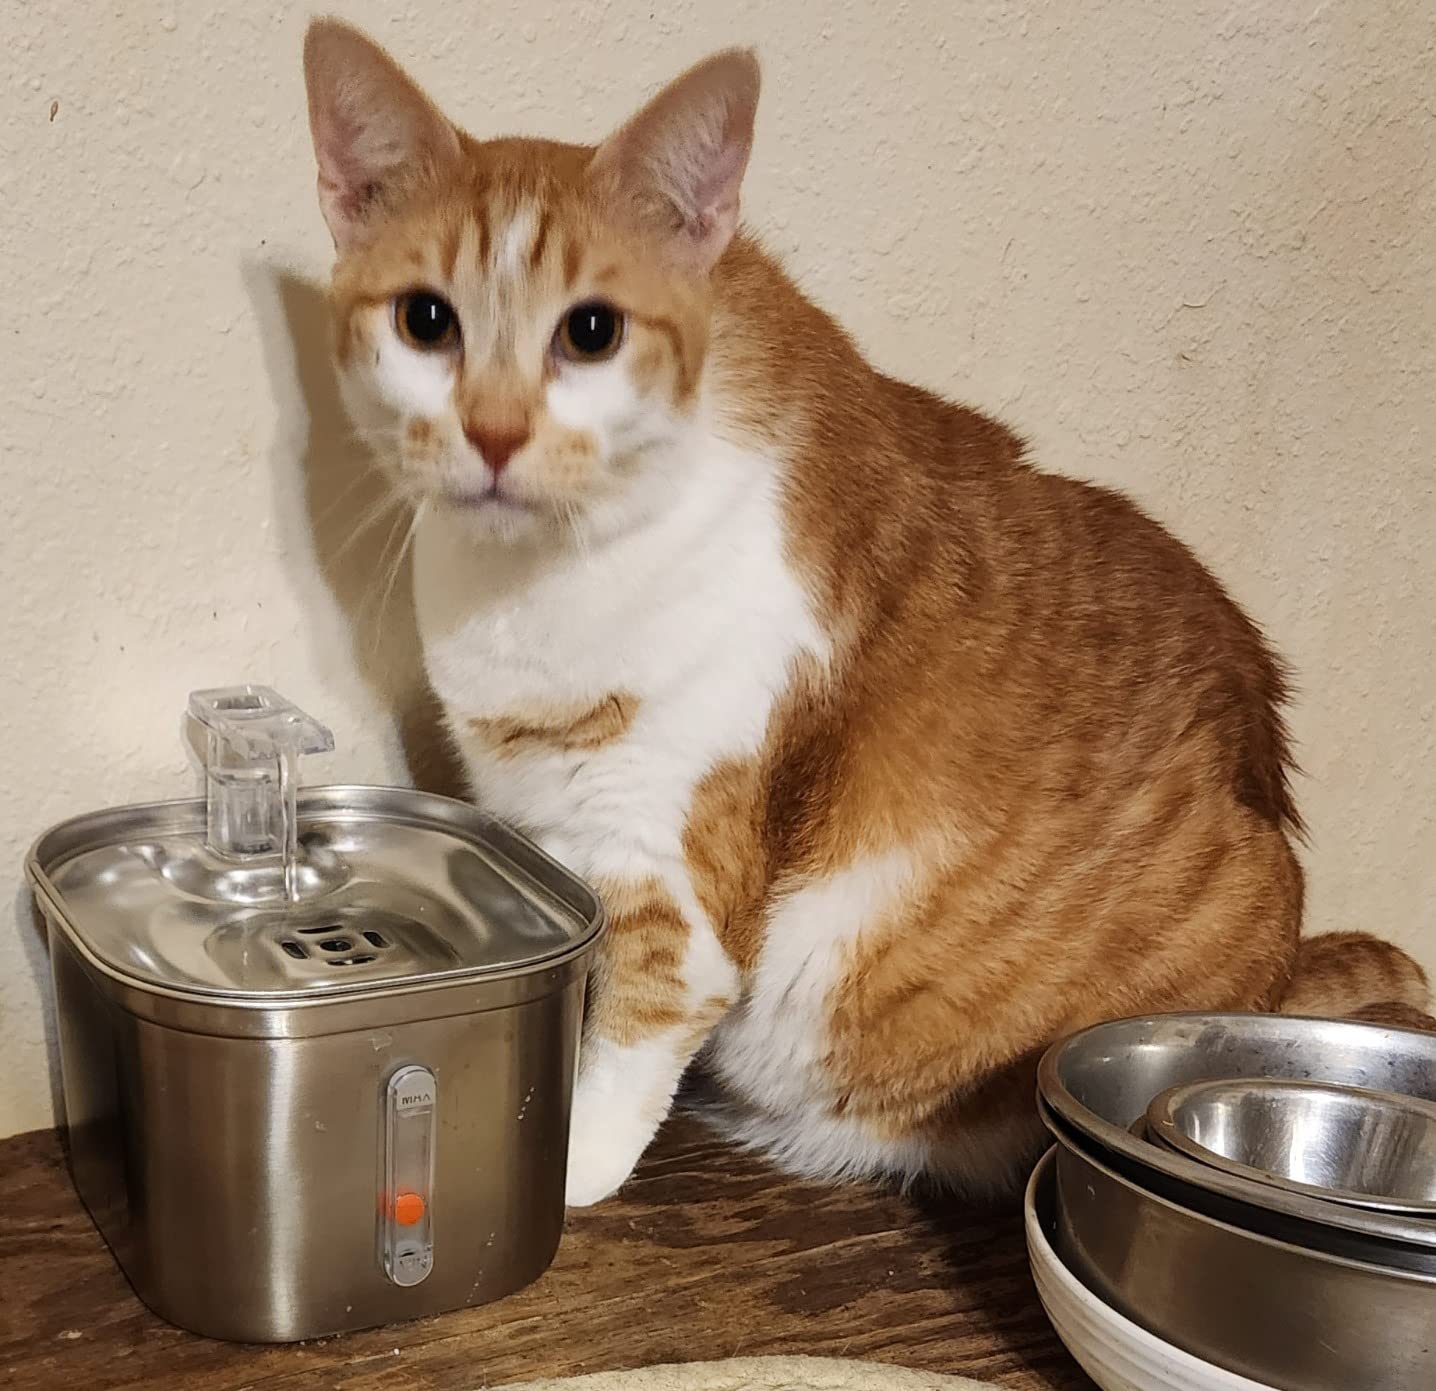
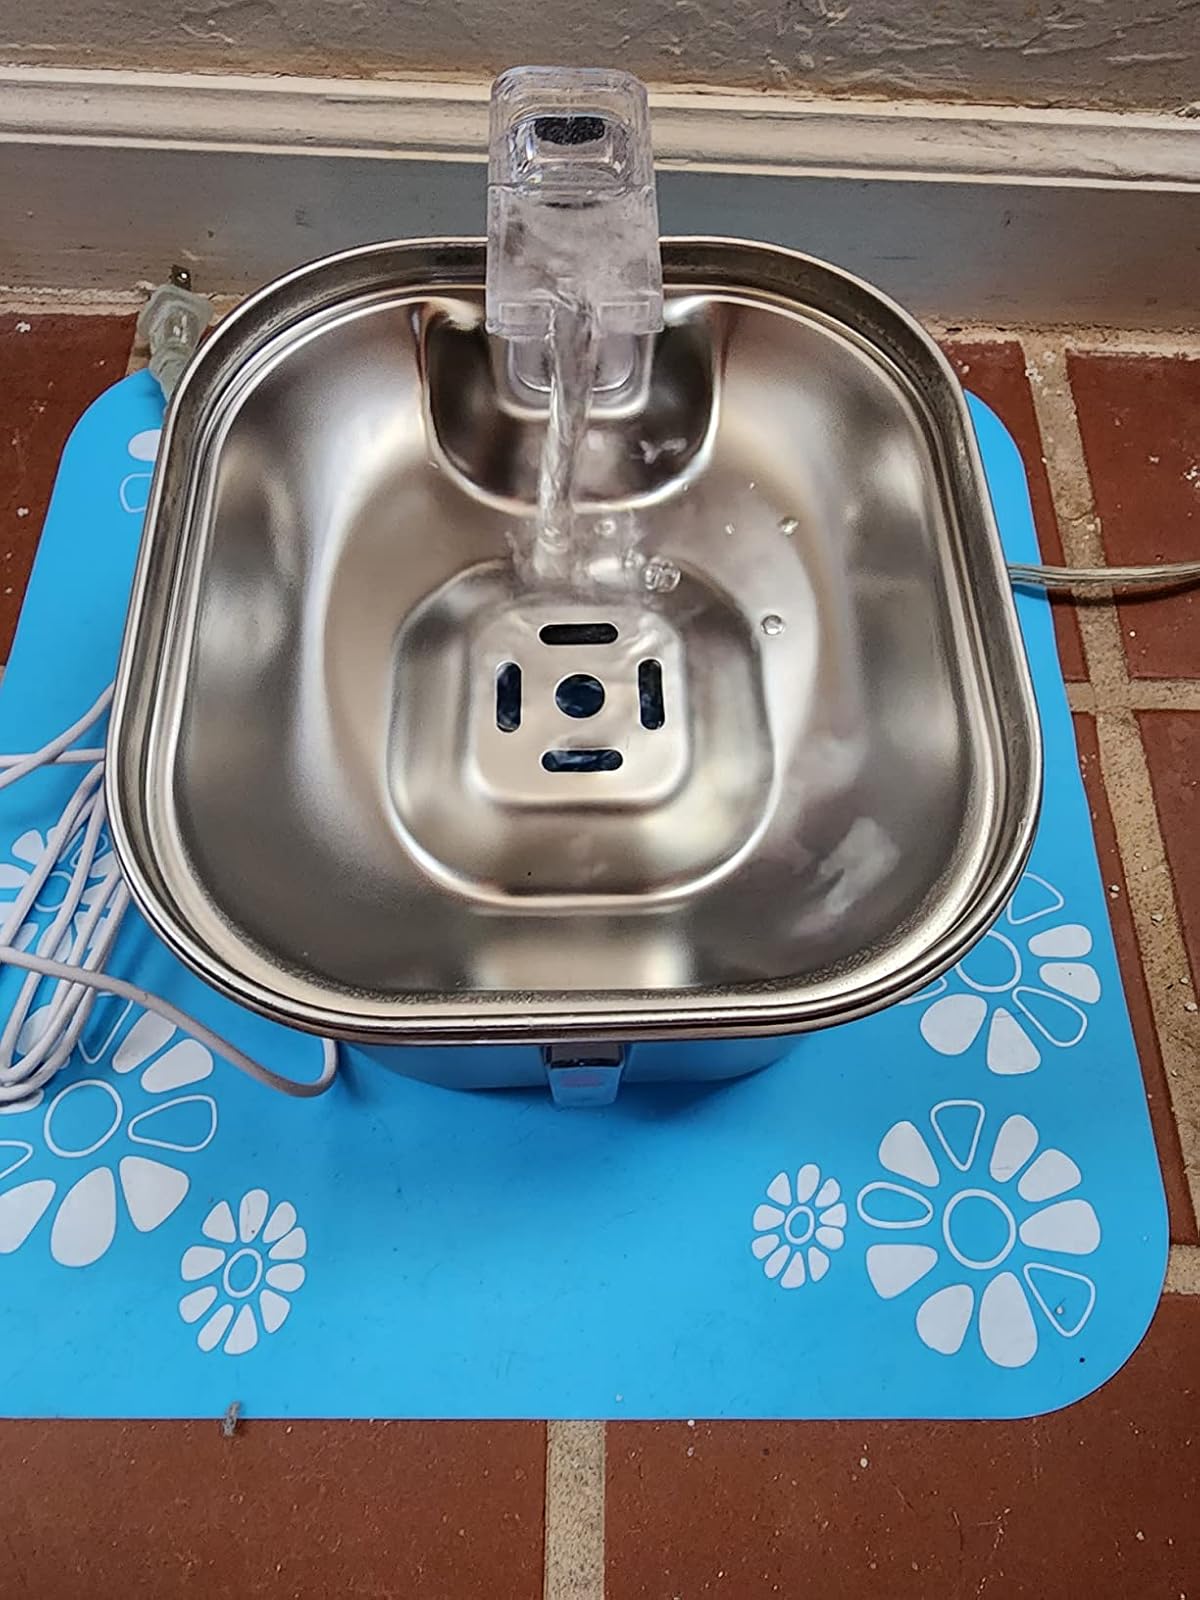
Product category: items_bowl
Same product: yes